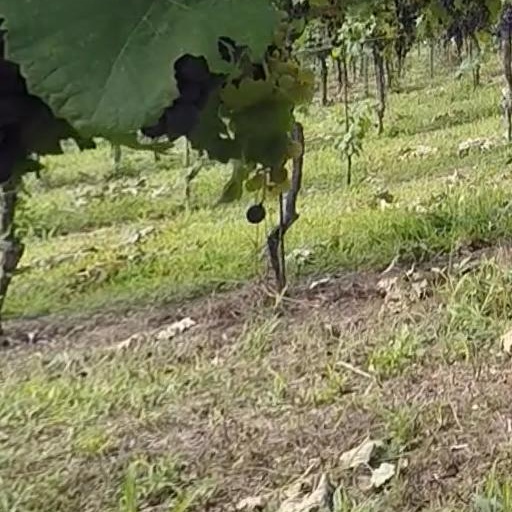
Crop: grape